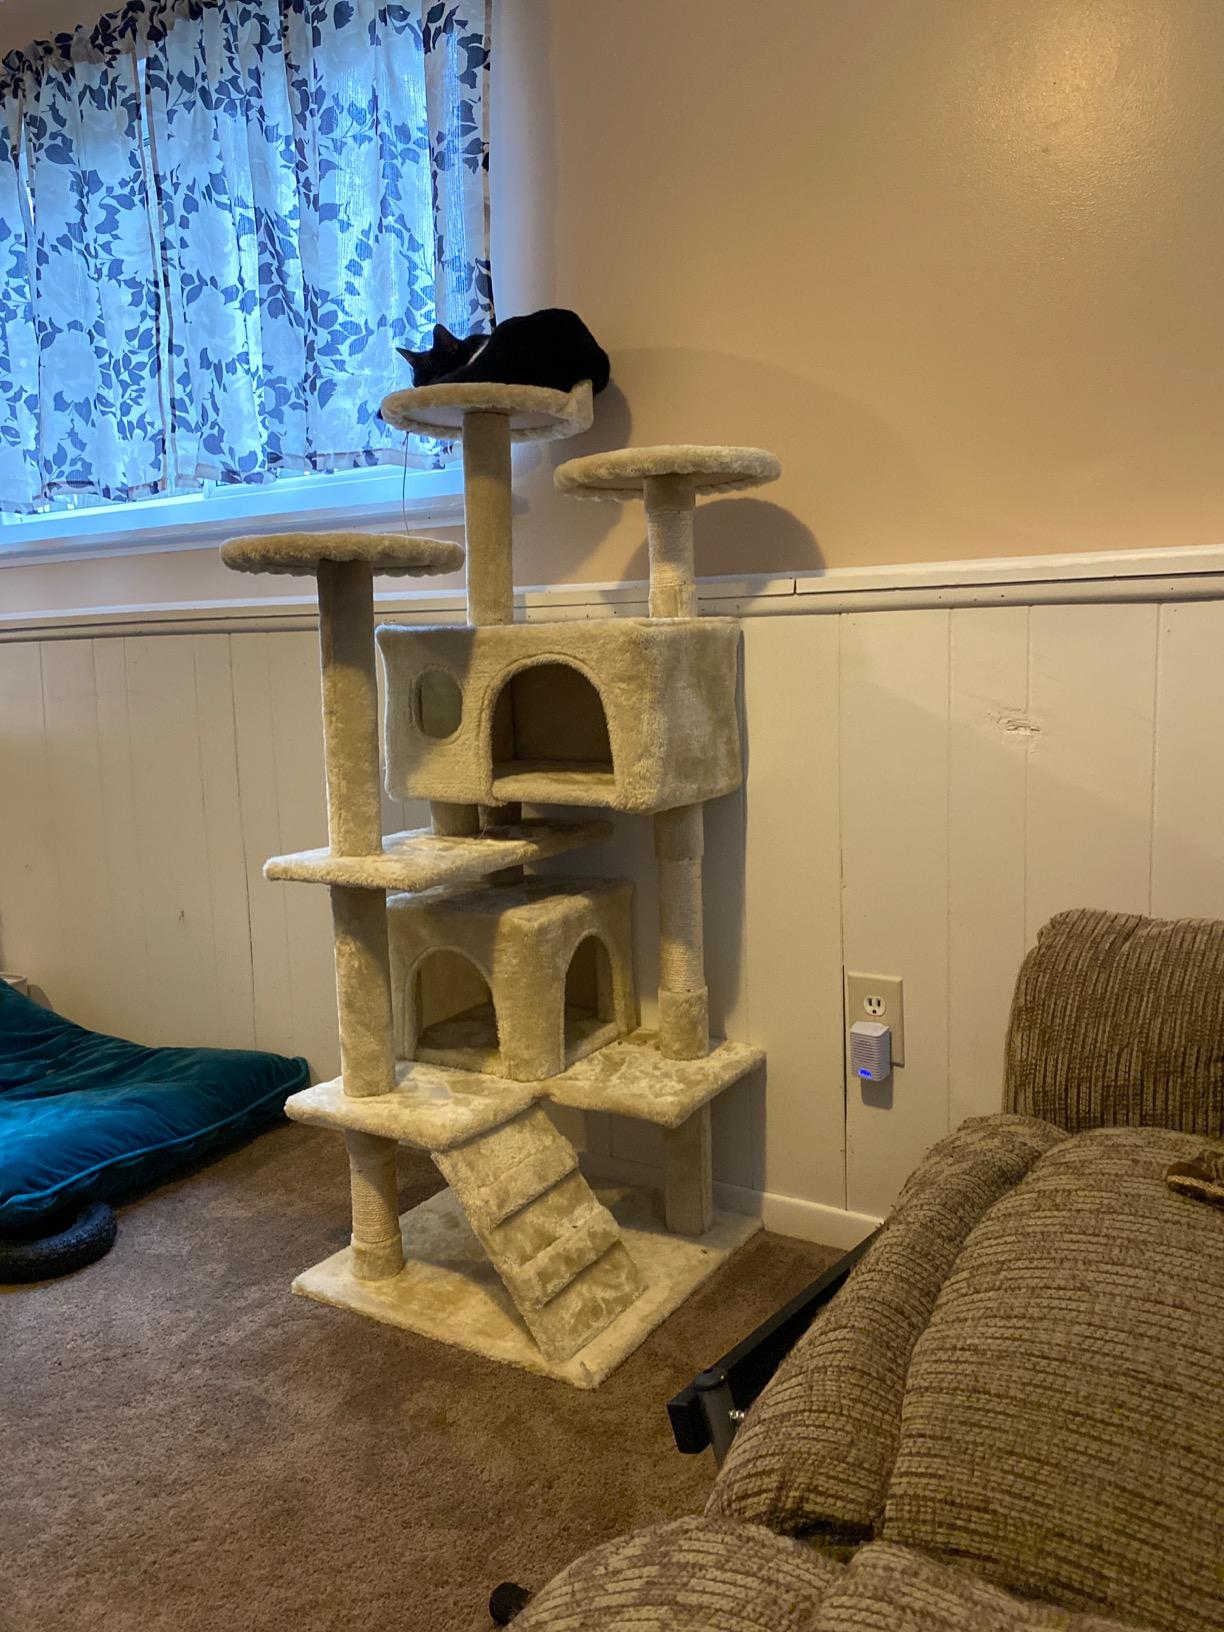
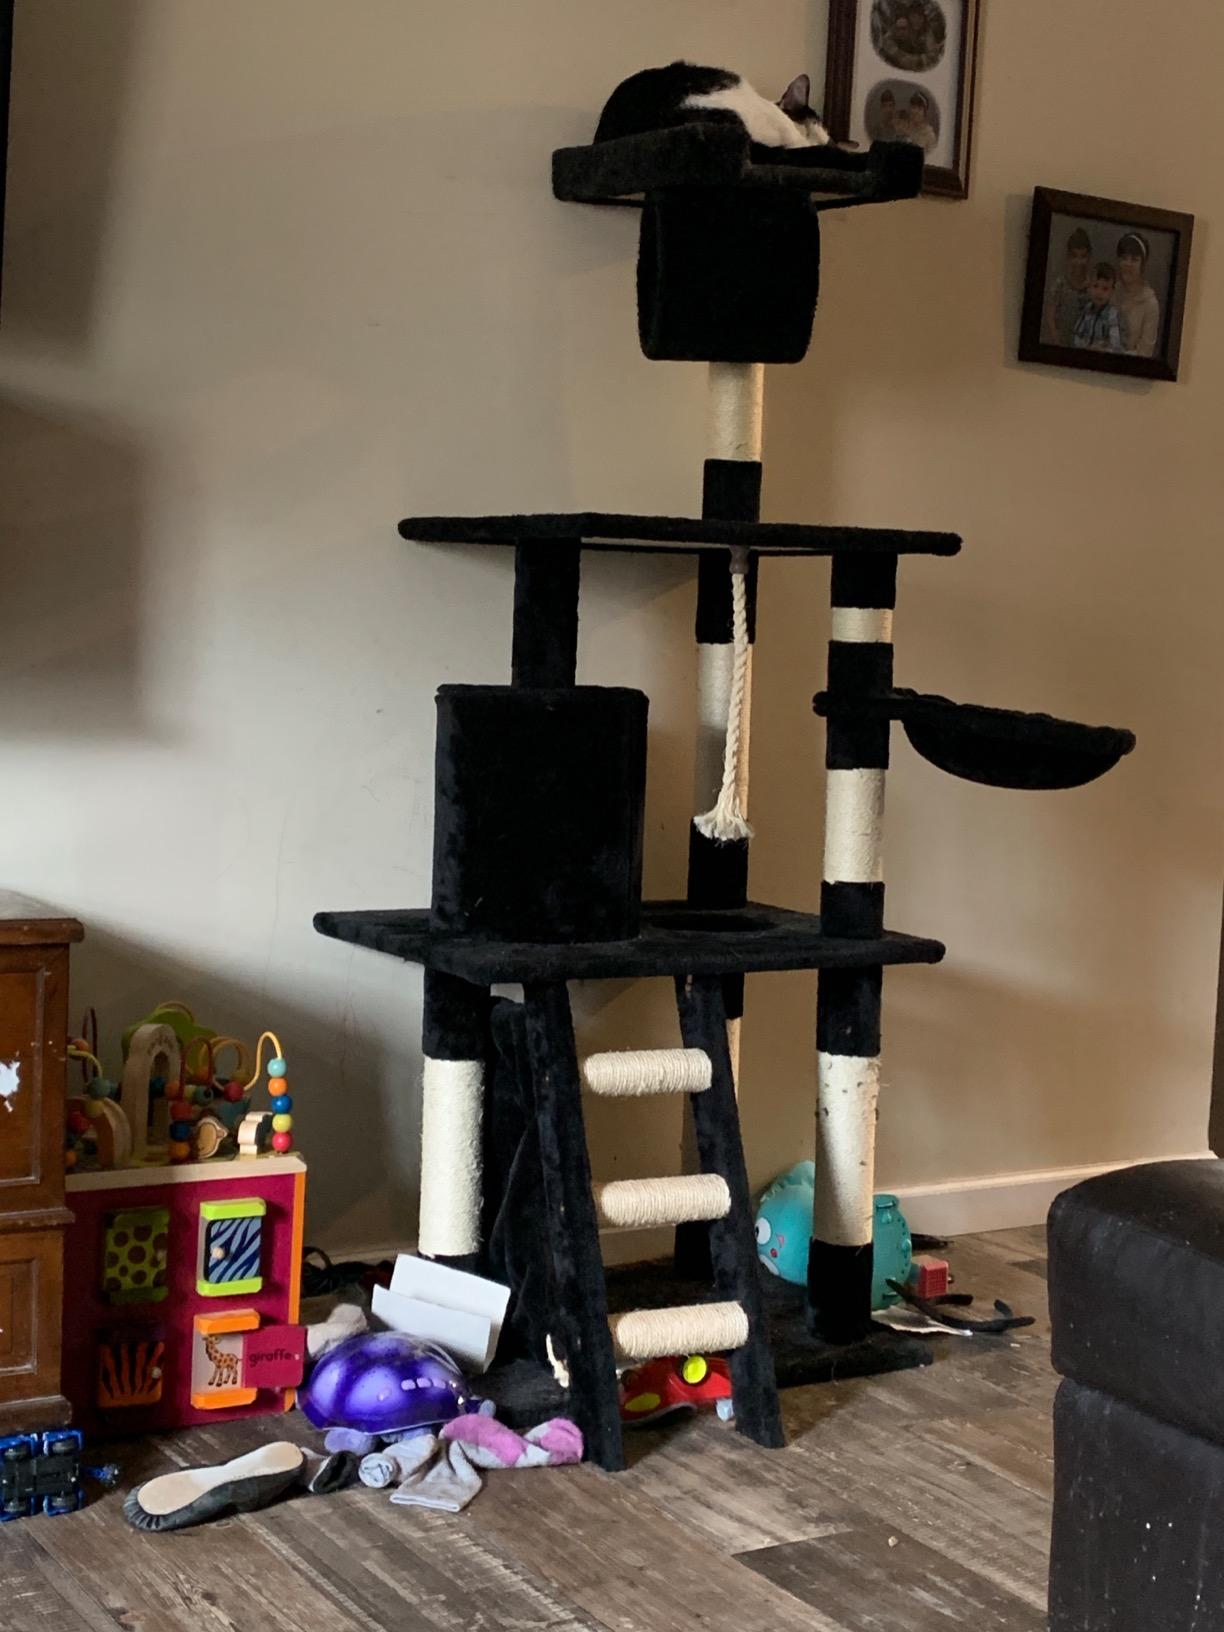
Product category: items_cat tree
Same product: no